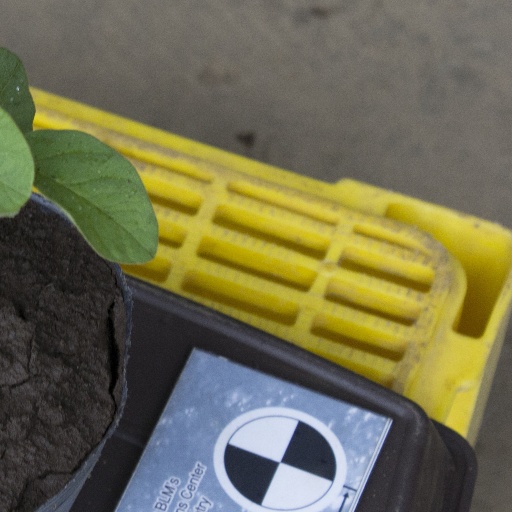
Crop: soybean